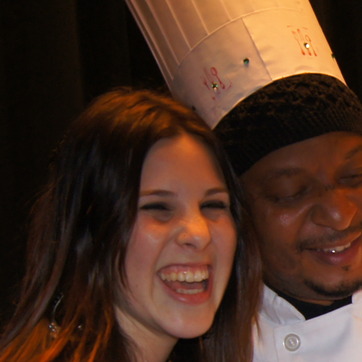
Material: skin